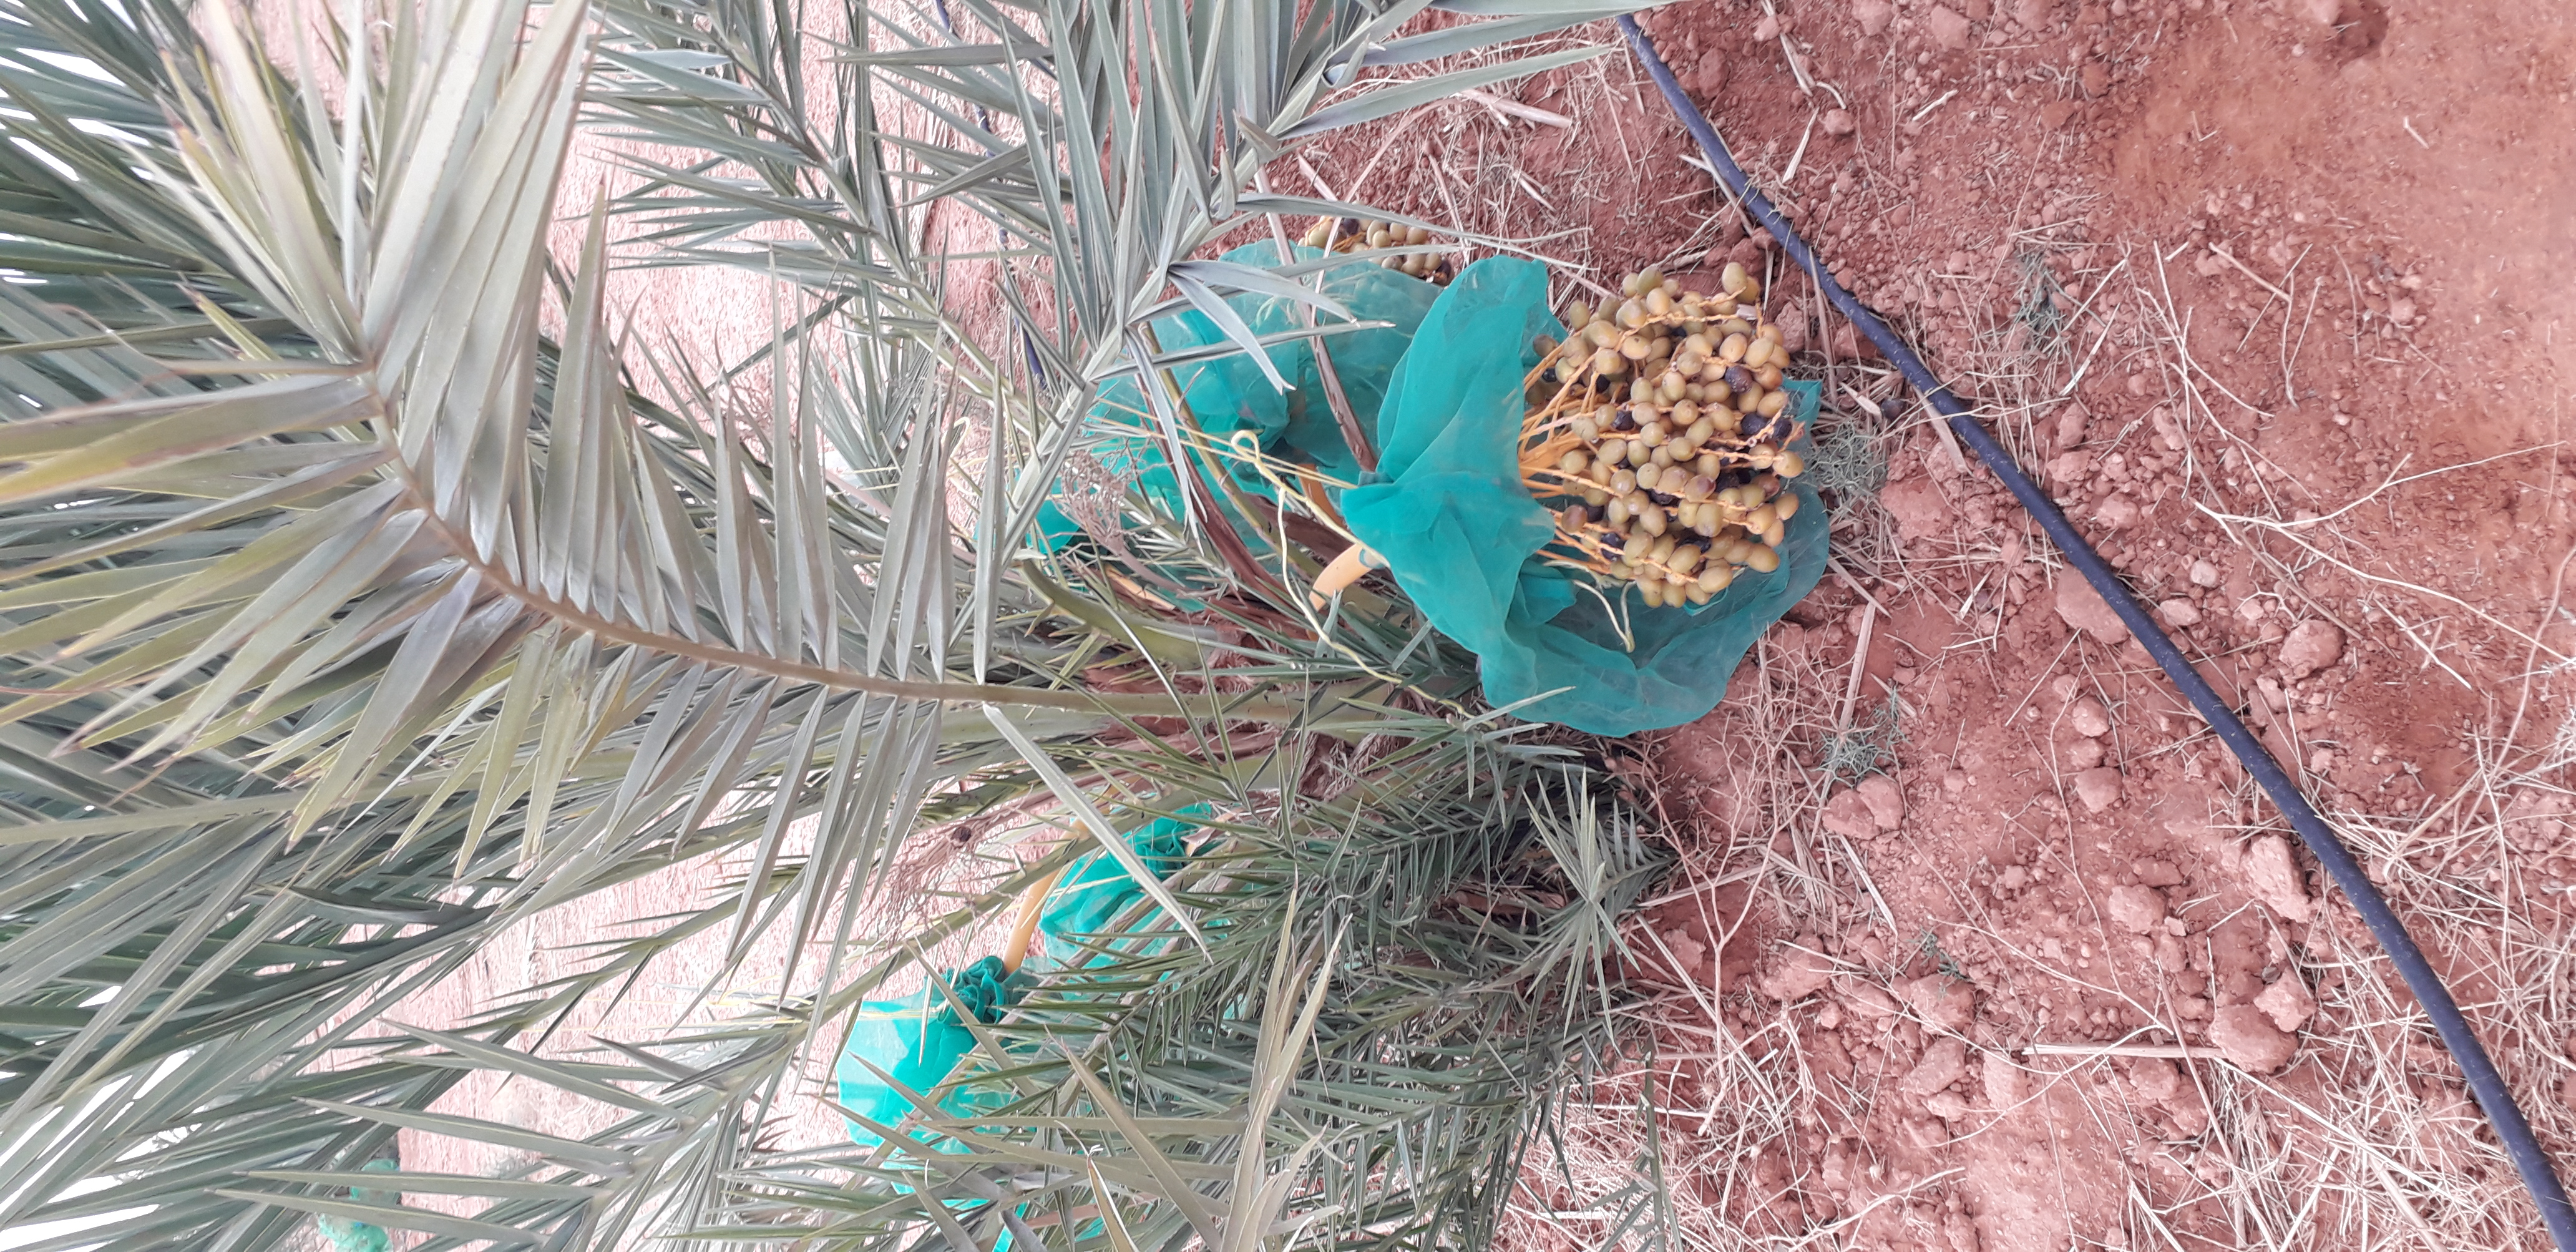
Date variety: kholt